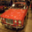
Label: automobile